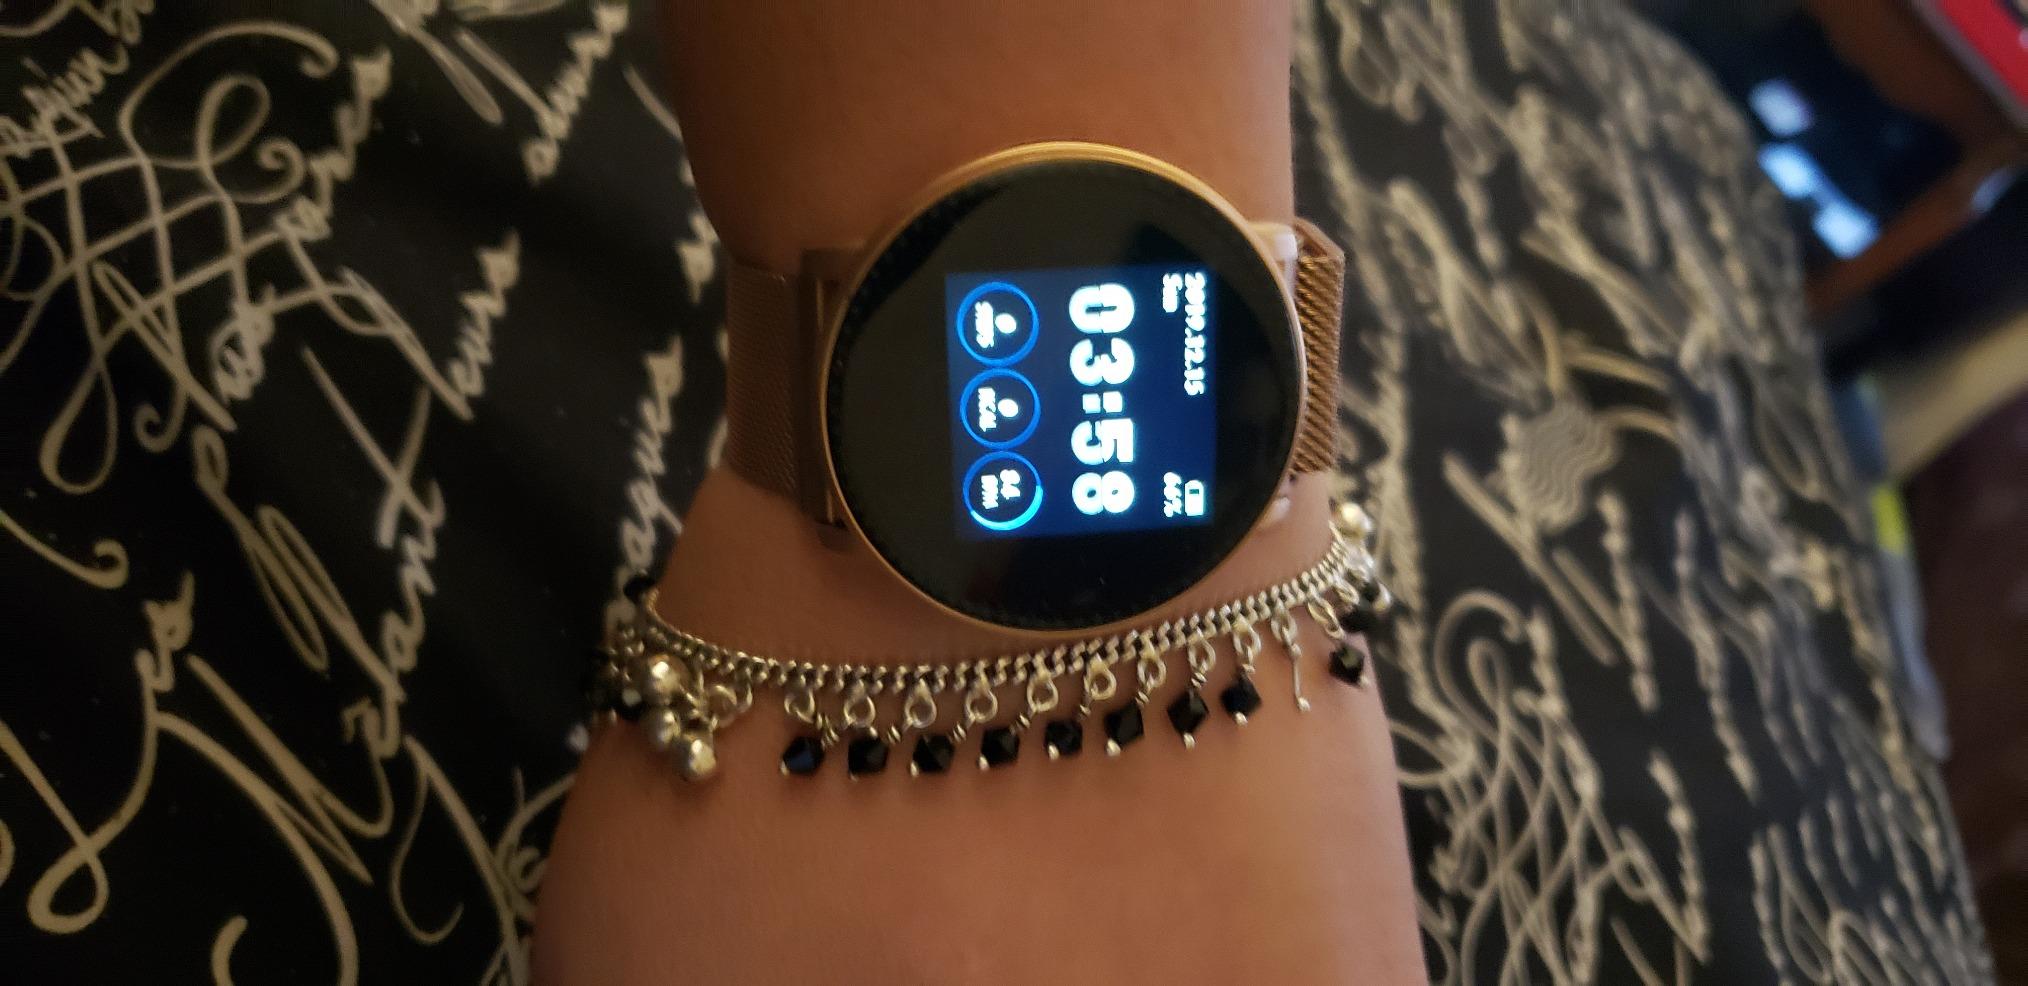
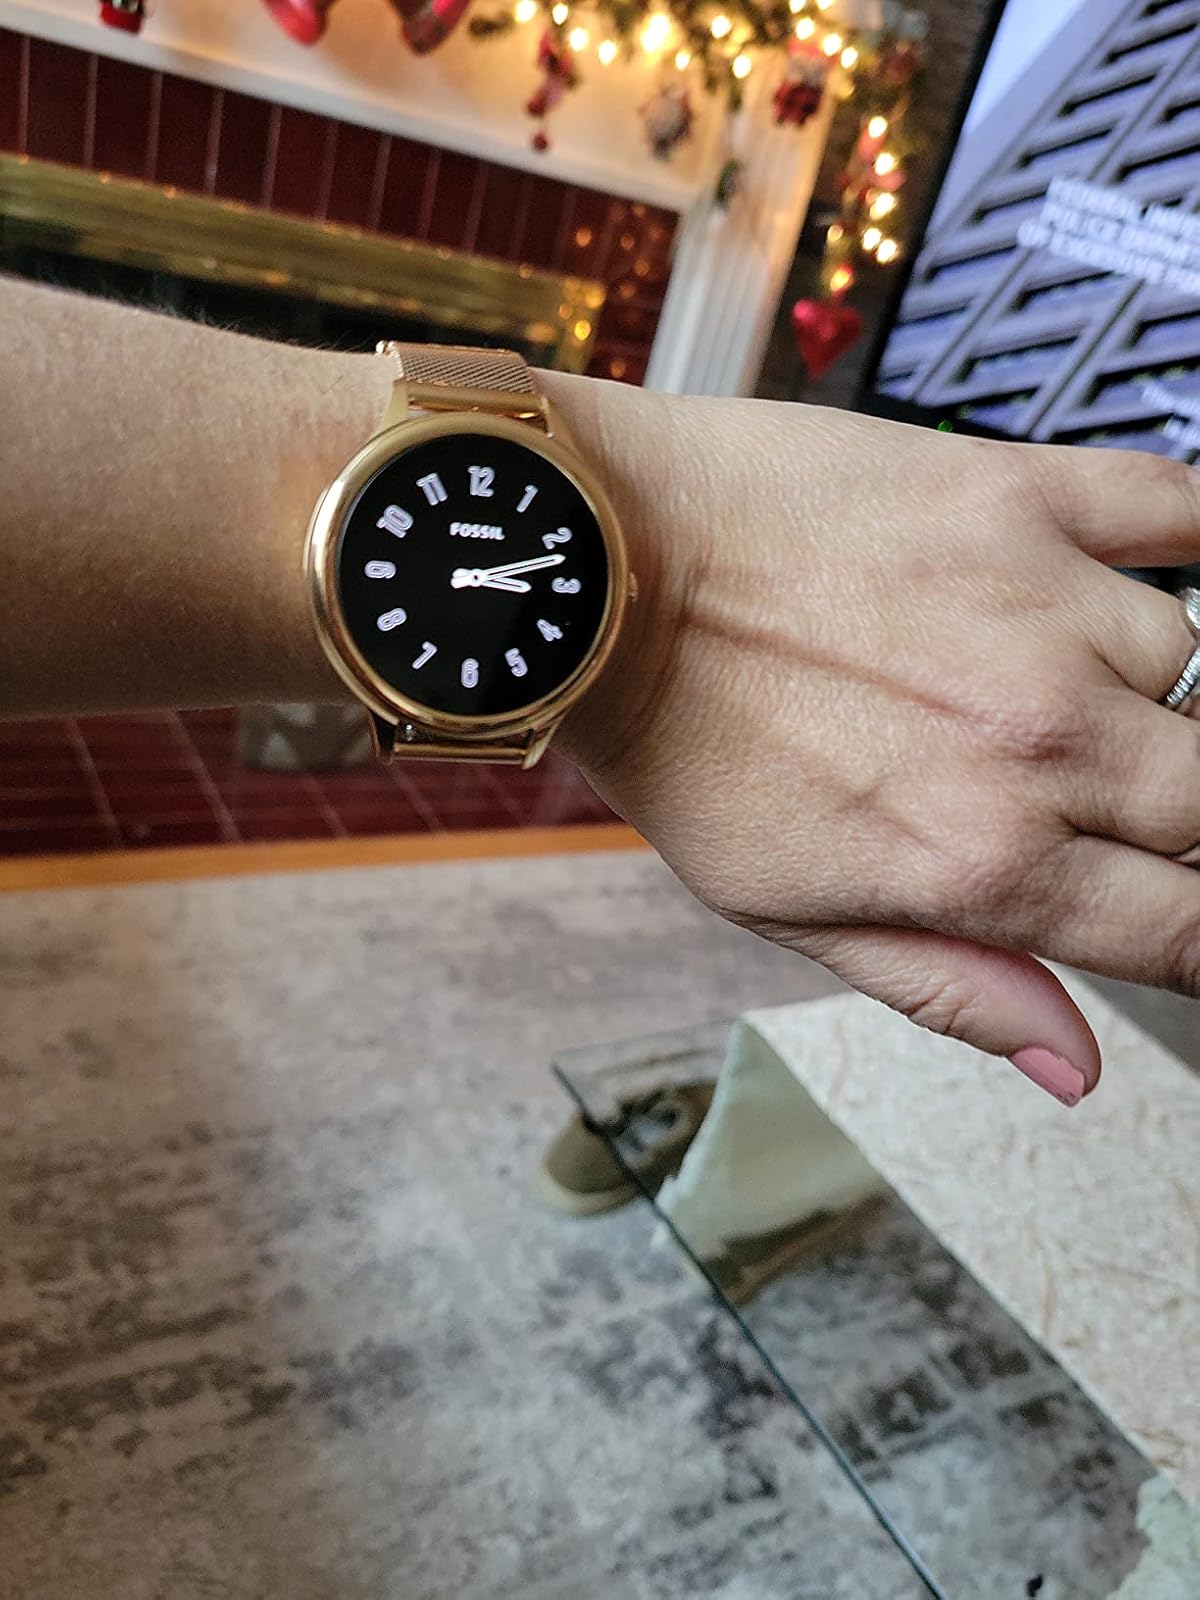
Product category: smartwatch
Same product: no